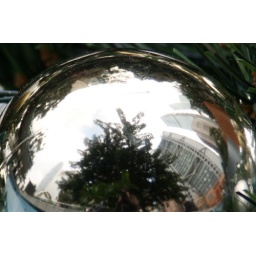
reffection of the X'mas tree with the bending Hong Kong Bank as the background in the decorative ball